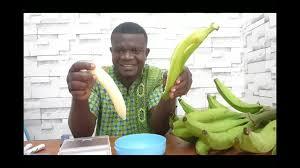
Huku naona kijana mmoja anayetoanisha maganda ya ndizi,ameshika ndizi ya kukula kaatika mkono yake ya kulia na kushika maganda katika mkono ya kushoto,tena kuna mandizi haijatolewa maganda kwa mezani.